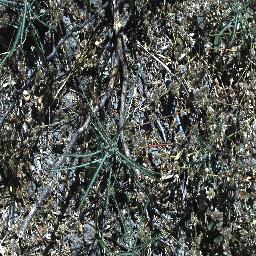
Label: parkinsonia